Make-Up (American band)

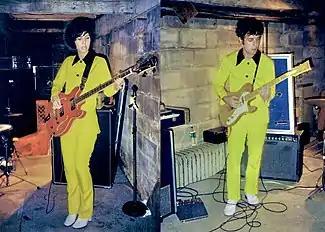
Michelle Mae and James Canty wearing one of the Make-Up's many matching uniforms.

The Make-Up's gospel attitude was related to utilization of the audience as a group member, which Svenonius likened to the rise of the 90s dance music scene: "We're not interested in countering it. It makes sense to me that techno, rave and dance music should go over in the face of rock and roll because it's democratic for everybody to express themselves. Whereas a lot of rock and roll isn't even entertaining at all, let alone allowing people the voice for expression. That's what the Make-Up has come to remedy. We want to be at once entertaining and inclusive in terms of using the gospel form to sort of breathe life into the old Frankenstein monster". Svenonius would often interact with the audience in a number of ways, including call and response lyrics, direct address, and leaving the stage and going out into the crowd.